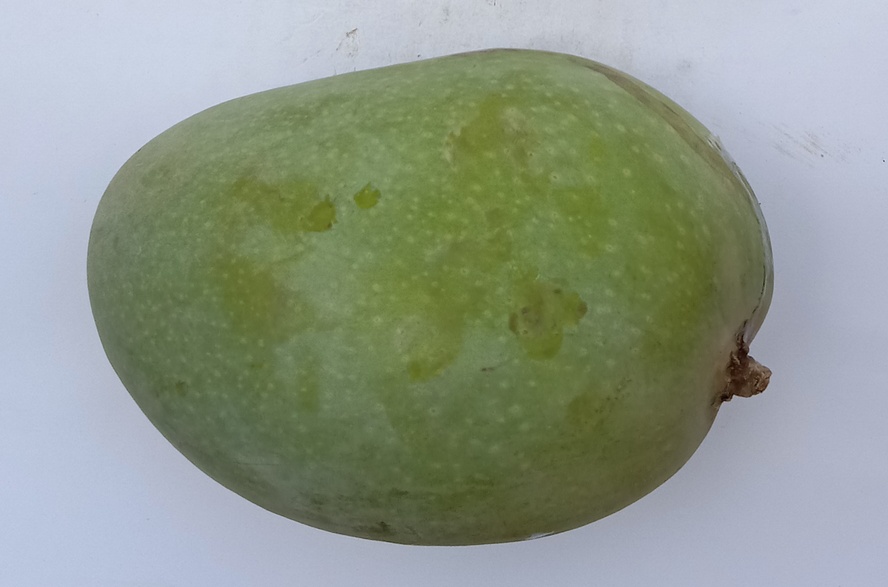
Mango variety: Fajri